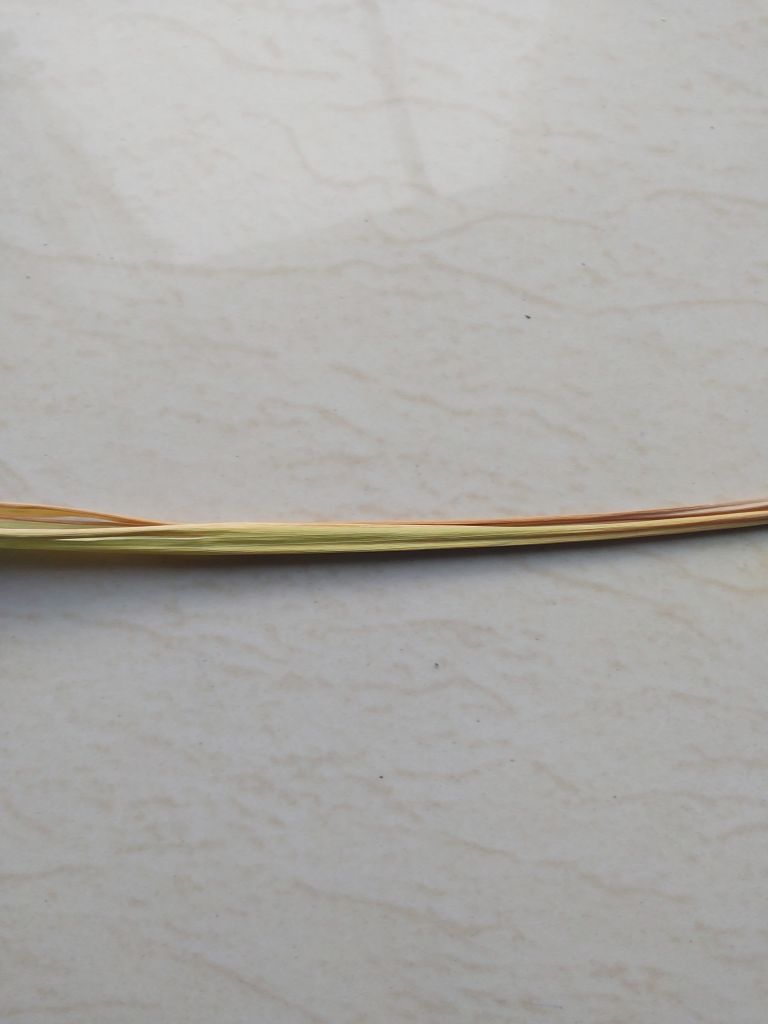
Label: Yellow Leaf